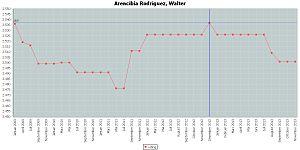
Walter Arencibia est un grand maître cubain du jeu d'échecs.